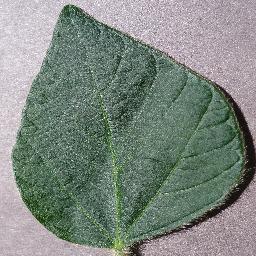
Label: Soybean___healthy